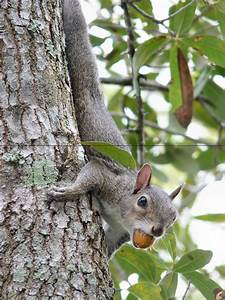
Label: squirrel